David Brown Automotive

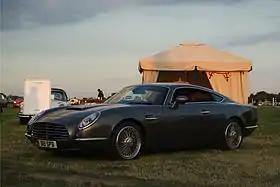
Speedback GT at Goodwood Revival September 2014

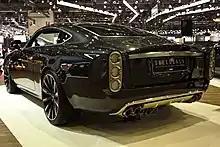
David Brown Automotive Speedback Silverstone Edition, launched at the Geneva International Motor Show 2018

Launched at the Top Marques Show in Monaco in April 2014, the Speedback GT is the marque's first model. Inspired by the 1960s and the Aston Martin DB6, the grand tourer was coach-built using the Jaguar XK all-aluminium platform. The company sources its production to British-based suppliers and builds the cars at their build facility in Silverstone, UK.